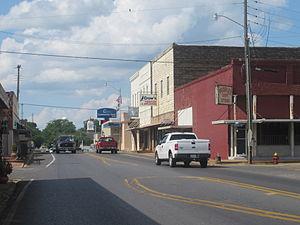
Farmerville est une ville et le siège de la paroisse de l'Union, en Louisiane, aux États-Unis. La population était de 3860 au recensement de 2010. Elle fait partie de la région métropolitaine de Monroe, telle que définie par le Bureau du recensement des États-Unis. La ville est répartie autour du lac D'Arbonne, réputé pour la pêche et la navigation.